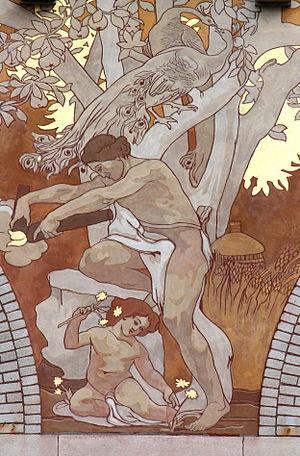
Hôtel Ciamberlani, rue Defacqz 49, Ixelles (Bruxelles), Belgique. Architecte Paul Hankar. Détail: sgraffite
Albert Louis Alexandre Vincent Marie Ciamberlani, né à Bruxelles le 13 mai 1864 et mort à Uccle le 8 avril 1956, est un artiste peintre et peintre décorateur symboliste belge.
L'Hôtel Ciamberlani ou Hôtel Albert Ciamberlani est conçu en 1897 par l’architecte Paul Hankar, qui fut un des piliers du style Art nouveau en Belgique. C'est un hôtel particulier commandé par le peintre symboliste Albert Ciamberlani et situé à Ixelles, commune bruxelloise.